Blackway

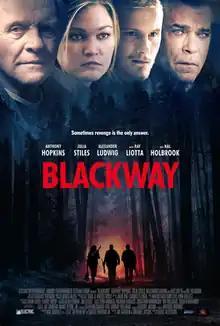
Theatrical release poster

Blackway is a 2015 thriller film directed by Daniel Alfredson and written by Joseph Gangemi and Gregory Jacobs, based on the 2008 novel "Go with Me" by Castle Freeman Jr. The film stars Anthony Hopkins, Julia Stiles, Ray Liotta, Alexander Ludwig and Hal Holbrook. Filmed in Canada in 2014, the film premiered under the festival title Go with Me at the 2015 Venice Film Festival on September 11, 2015, and was released theatrically on June 10, 2016.